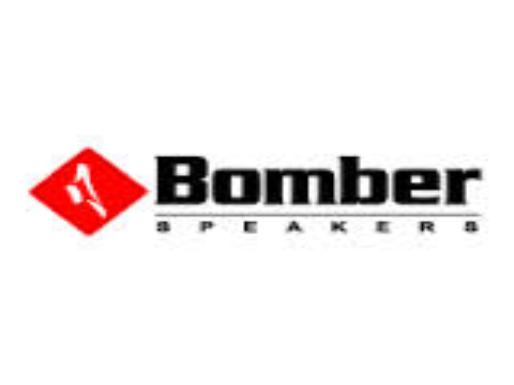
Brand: Bomber
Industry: Clothes